Mina Weinstein-Evron

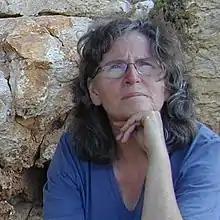
Weinstein-Evron in 2002

Mina Weinstein-Evron (Hebrew: מינה וינשטיין-עברון) is an Israeli archaeologist. She is a professor of archaeology at University of Haifa. Evron joined the faculty at University of Haifa as the head of the department of archaeology in 1991. She researches the prehistory of the Levant and Old World, palynology of the Eastern Mediterranean and Old World, the Quaternary period, and the agricultural revolution, including food production and sedentism. Evron completed a B.A. in social work, cum laude, at Bar-Ilan University in 1973. She earned a B.A. in archaeology and prehistory, cum laude, at Tel Aviv University (TAU). In 1976, she earned an M.A. in palynology and prehistory, summa cum laude, from TAU. She completed her Ph.D. in palynology in 1984 at TAU.